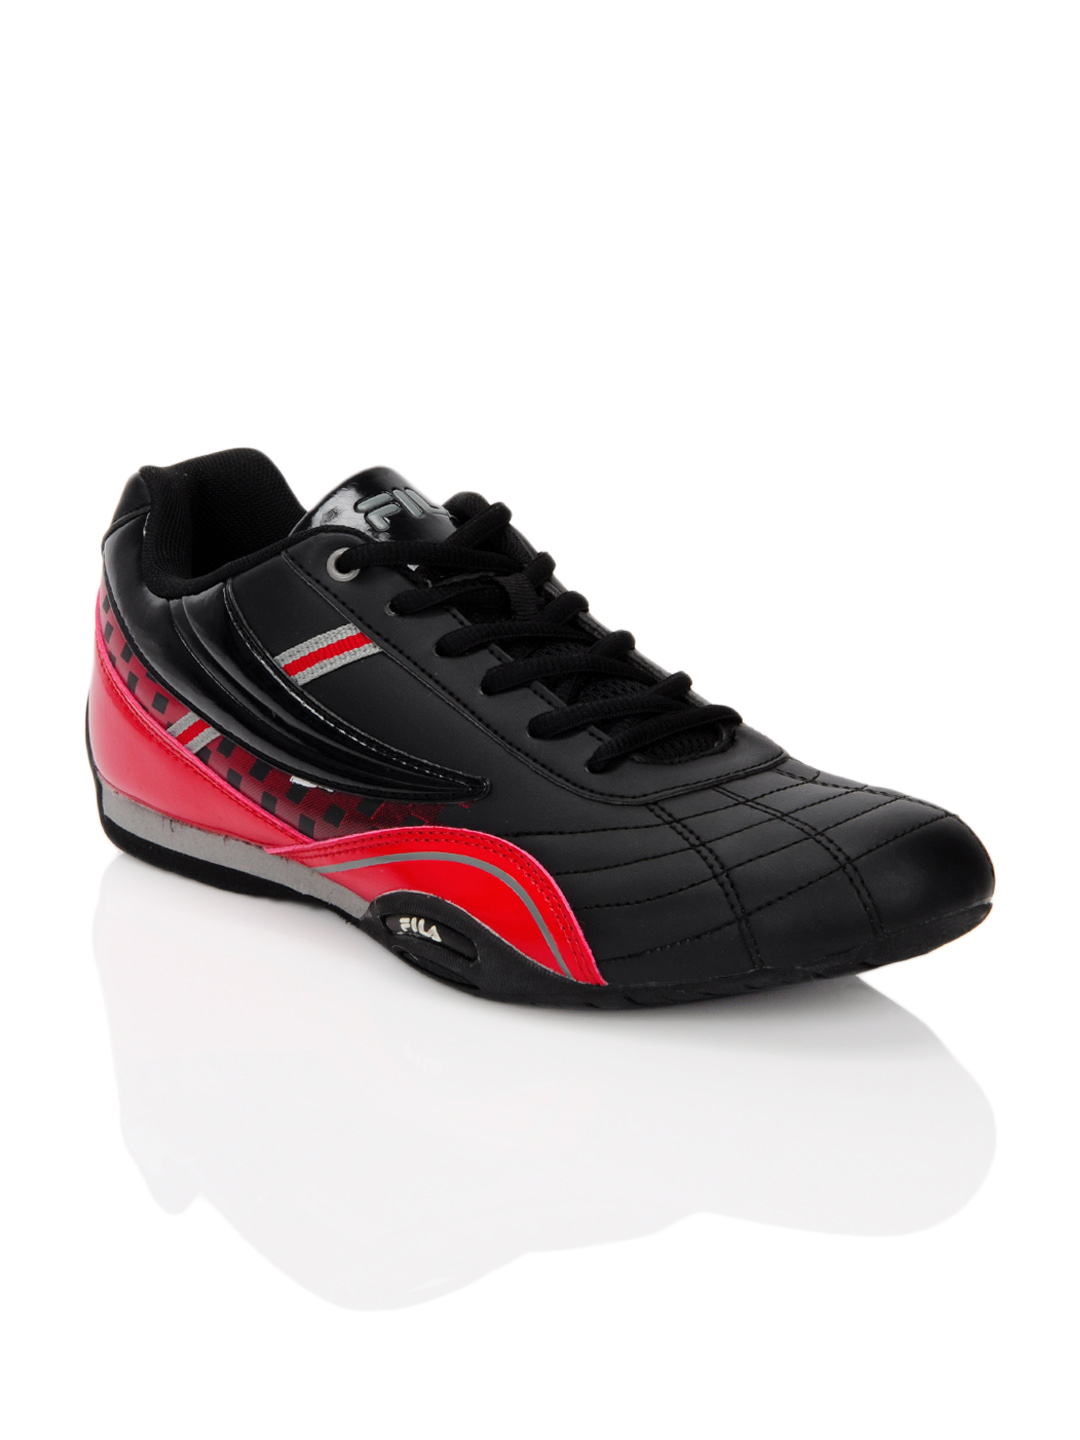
Fila Men Cadillace Black Shoes
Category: Footwear / Shoes / Casual Shoes
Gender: Men
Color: Black
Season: Summer 2012
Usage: Casual